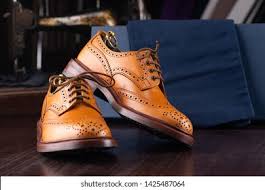
Label: Brogue